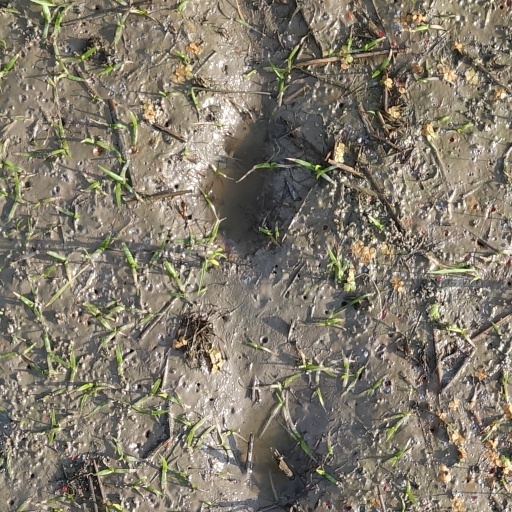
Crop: rice